Arul Suppiah

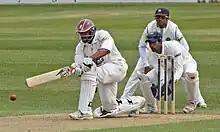
Suppiah sweeps during his career-best of 156 against India.

In the second half of the 2005 season he was one of a selection of young players offered regular first team cricket by Somerset. He scored his first first-class century against Derbyshire that year. He played eight totesport League matches for Somerset in 2005, and also represented them in that year's Twenty20 Cup, which was won by Somerset. He also played for them in an tournament that September, playing against Faisalabad Wolves and Leicestershire. He returned to the Malaysian side that October, playing an ACC Fast Track Countries Tournament match against Nepal.